Ancient Greece

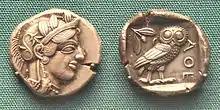
Early Athenian coin, depicting the head of Athena on the obverse and her owl on the reverse – 5th century BC

The archaic period, lasting approximately from 800 to 500 BC, saw the culmination of political and social developments which had begun in the Greek Dark Age, with the "polis" (city-state) becoming the most important unit of political organisation in Greece. The absence of powerful states in Greece after the collapse of Mycenaean power, and the geography of Greece, where many settlements were separated from their neighbours by mountainous terrain, encouraged the development of small independent city-states. Several Greek states saw tyrants rise to power in this period, most famously at Corinth from 657 BC. The period also saw the founding of Greek colonies around the Mediterranean, with Euboean settlements at Al-Mina in the east as early as 800 BC, and Ischia in the west by 775. Increasing contact with non-Greek peoples in this period, especially in the Near East, inspired developments in art and architecture, the adoption of coinage, and the development of the Greek alphabet.